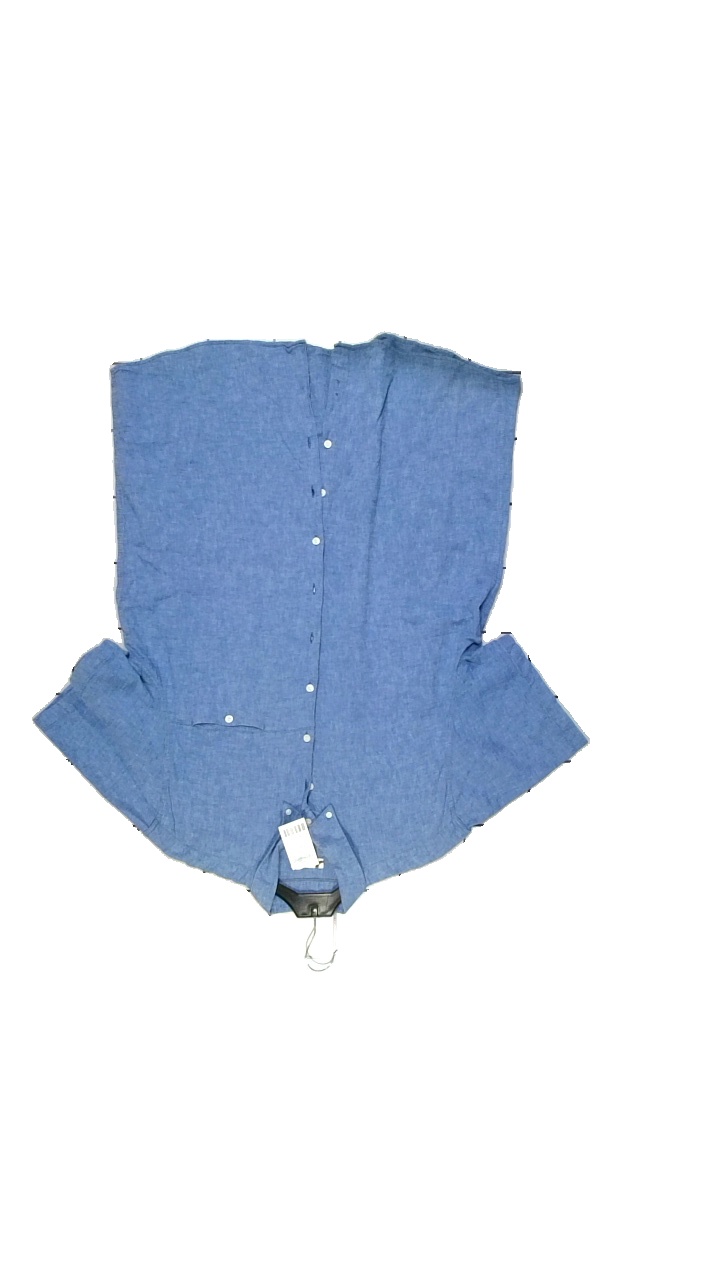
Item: Shirt (Men)
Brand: Dressman
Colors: Blue
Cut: None
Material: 55% Bomull, 45% Lin
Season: Summer
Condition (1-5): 2
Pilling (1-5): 1
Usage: Reuse
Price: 100-150